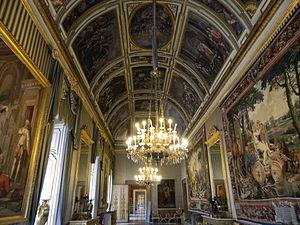
Le palais royal de Naples est l'une des quatre résidences royales utilisées par les Bourbons durant le royaume des Deux-Siciles. Il clôture la symétrie de la monumentale Piazza del Plebiscito, face à la façade néoclassique de la Basilique San Francesco di Paola.